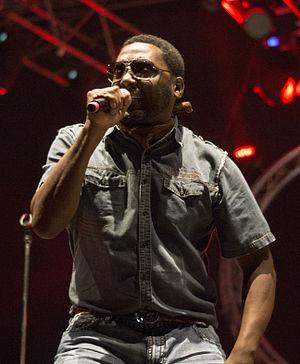
Big Daddy Kane, né Antonio Hardy le 10 septembre 1968 à Brooklyn, New York, est un rappeur américain. Il est connu pour avoir fait partie du collectif du Queensbridge du Juice Crew. Il est très largement reconnu comme l'un des rappeurs les plus talentueux du hip-hop par la presse spécialisée. Concernant son nom Big Daddy Kane, il explique que : « 'Big Daddy' et 'Kane' sont en fait deux choses différentes. 'Kane vient de ma passion pour les arts martiaux. » 'Big Daddy' s'inspire du personnage joué par Vincent Price dans le film Beach Party.